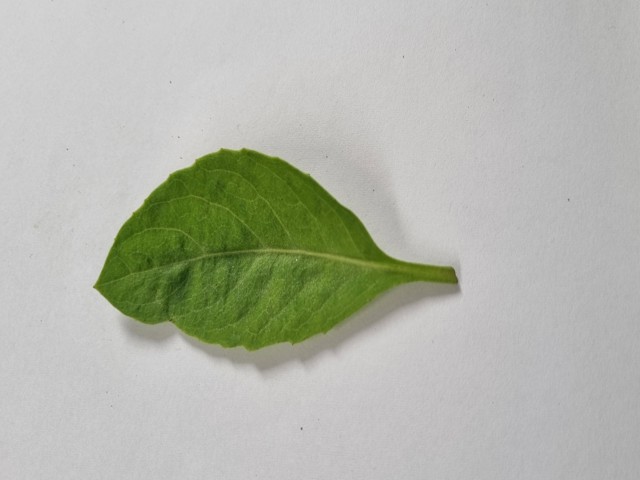
Plant: gainura